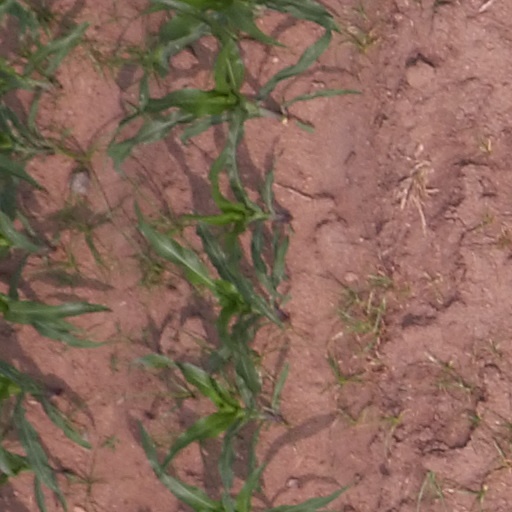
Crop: maize; corn